Sky position (RA, Dec in degrees): 210.181, 18.121
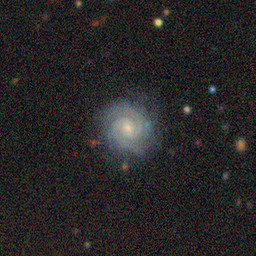
Galaxy morphology: Unbarred Tight Spiral Galaxies